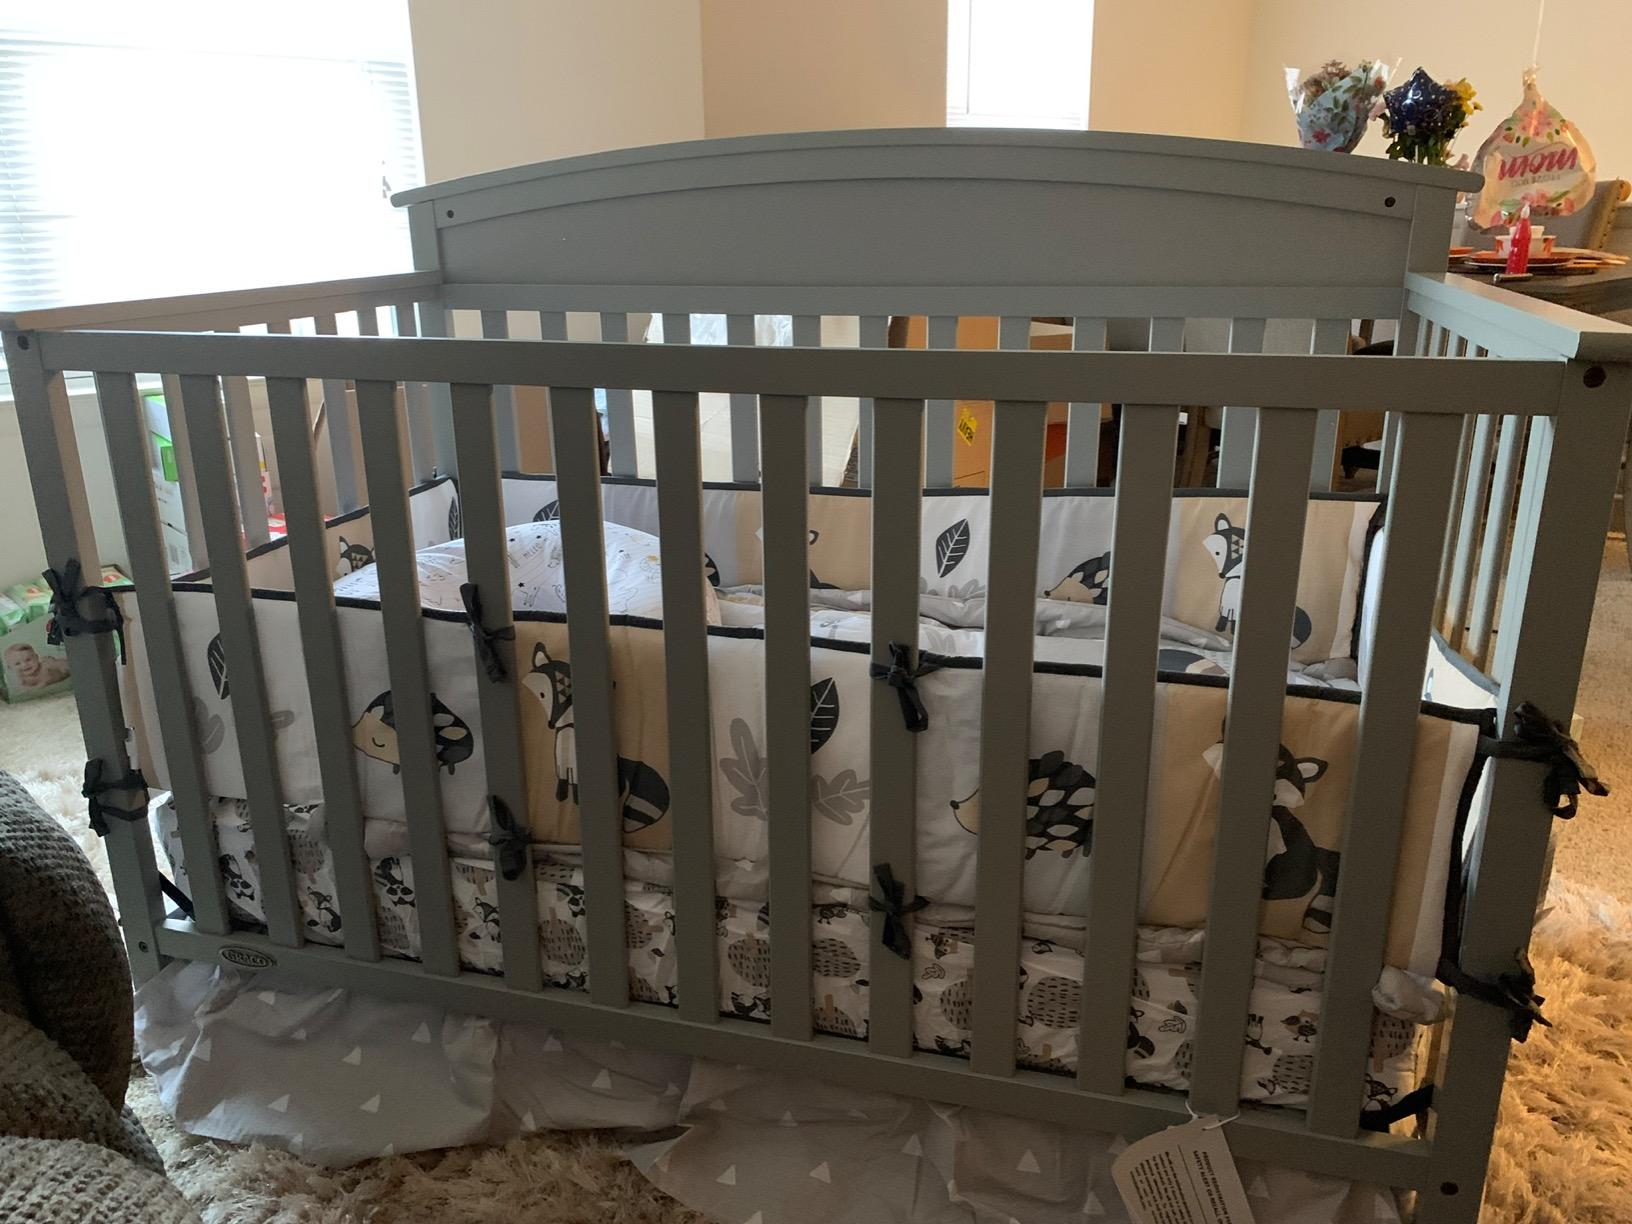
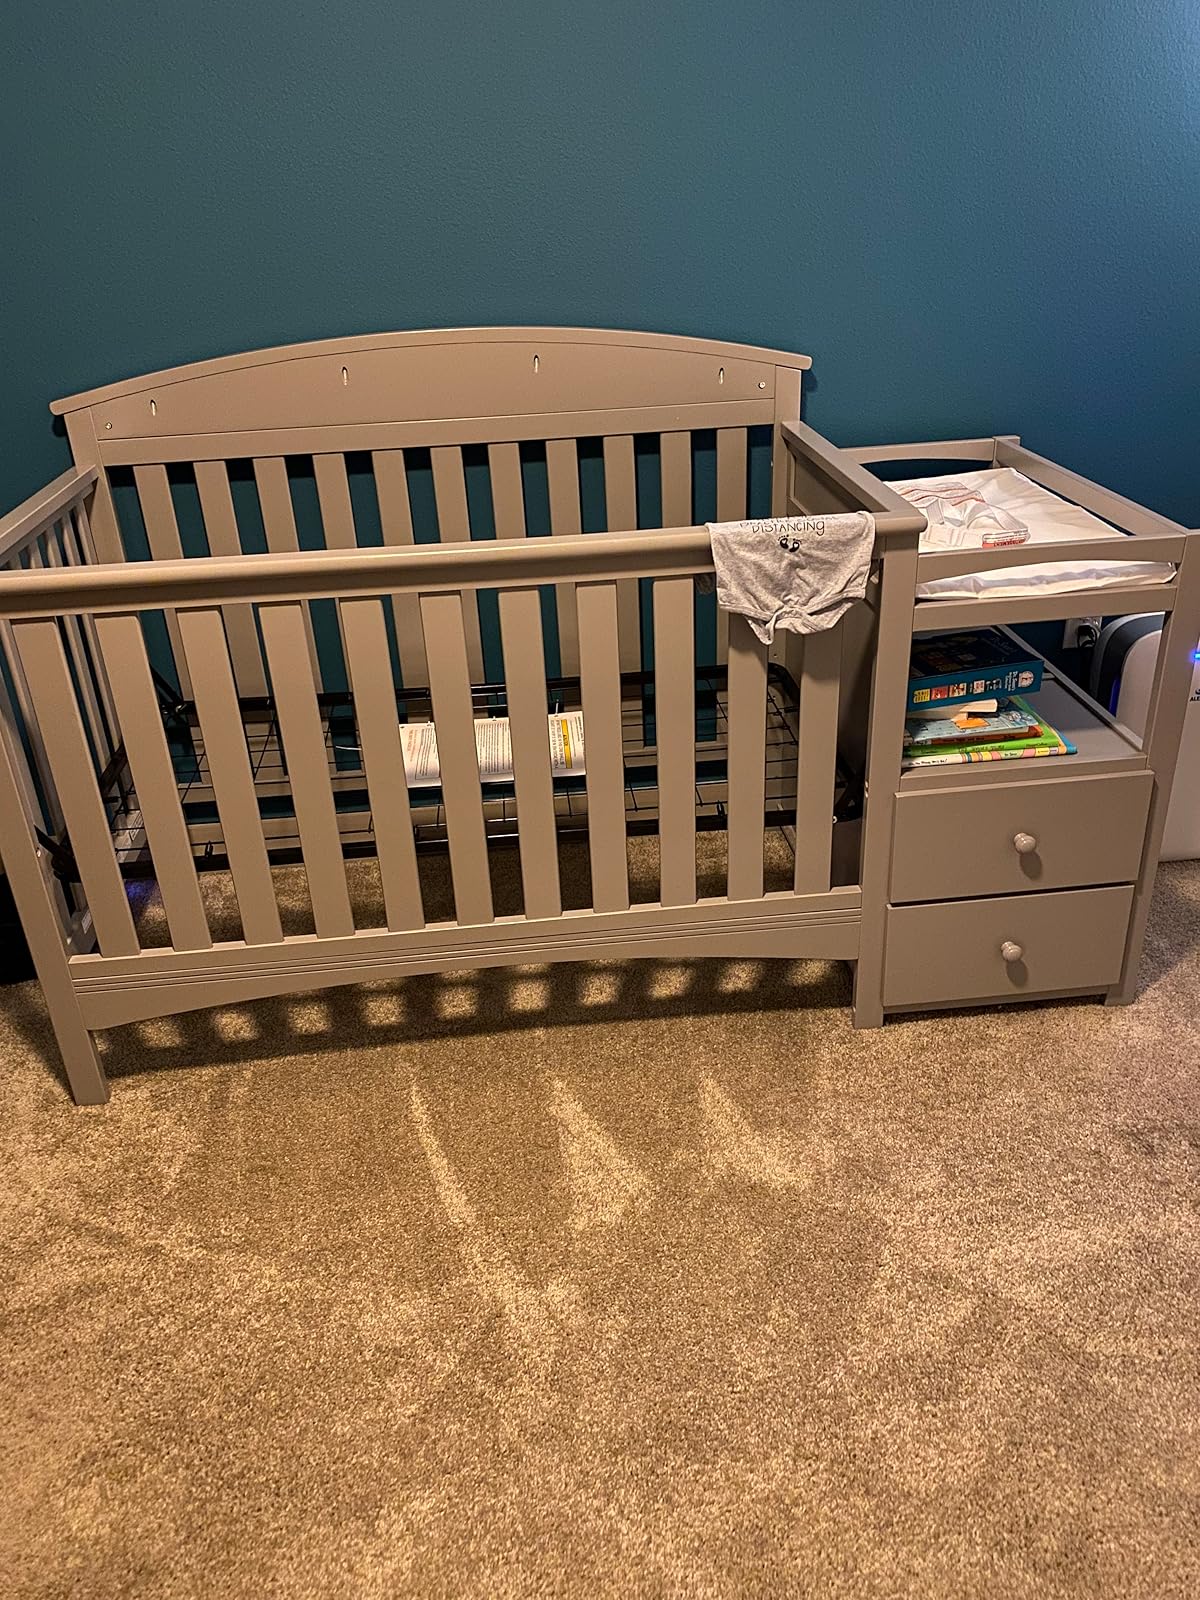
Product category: products_crib
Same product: no